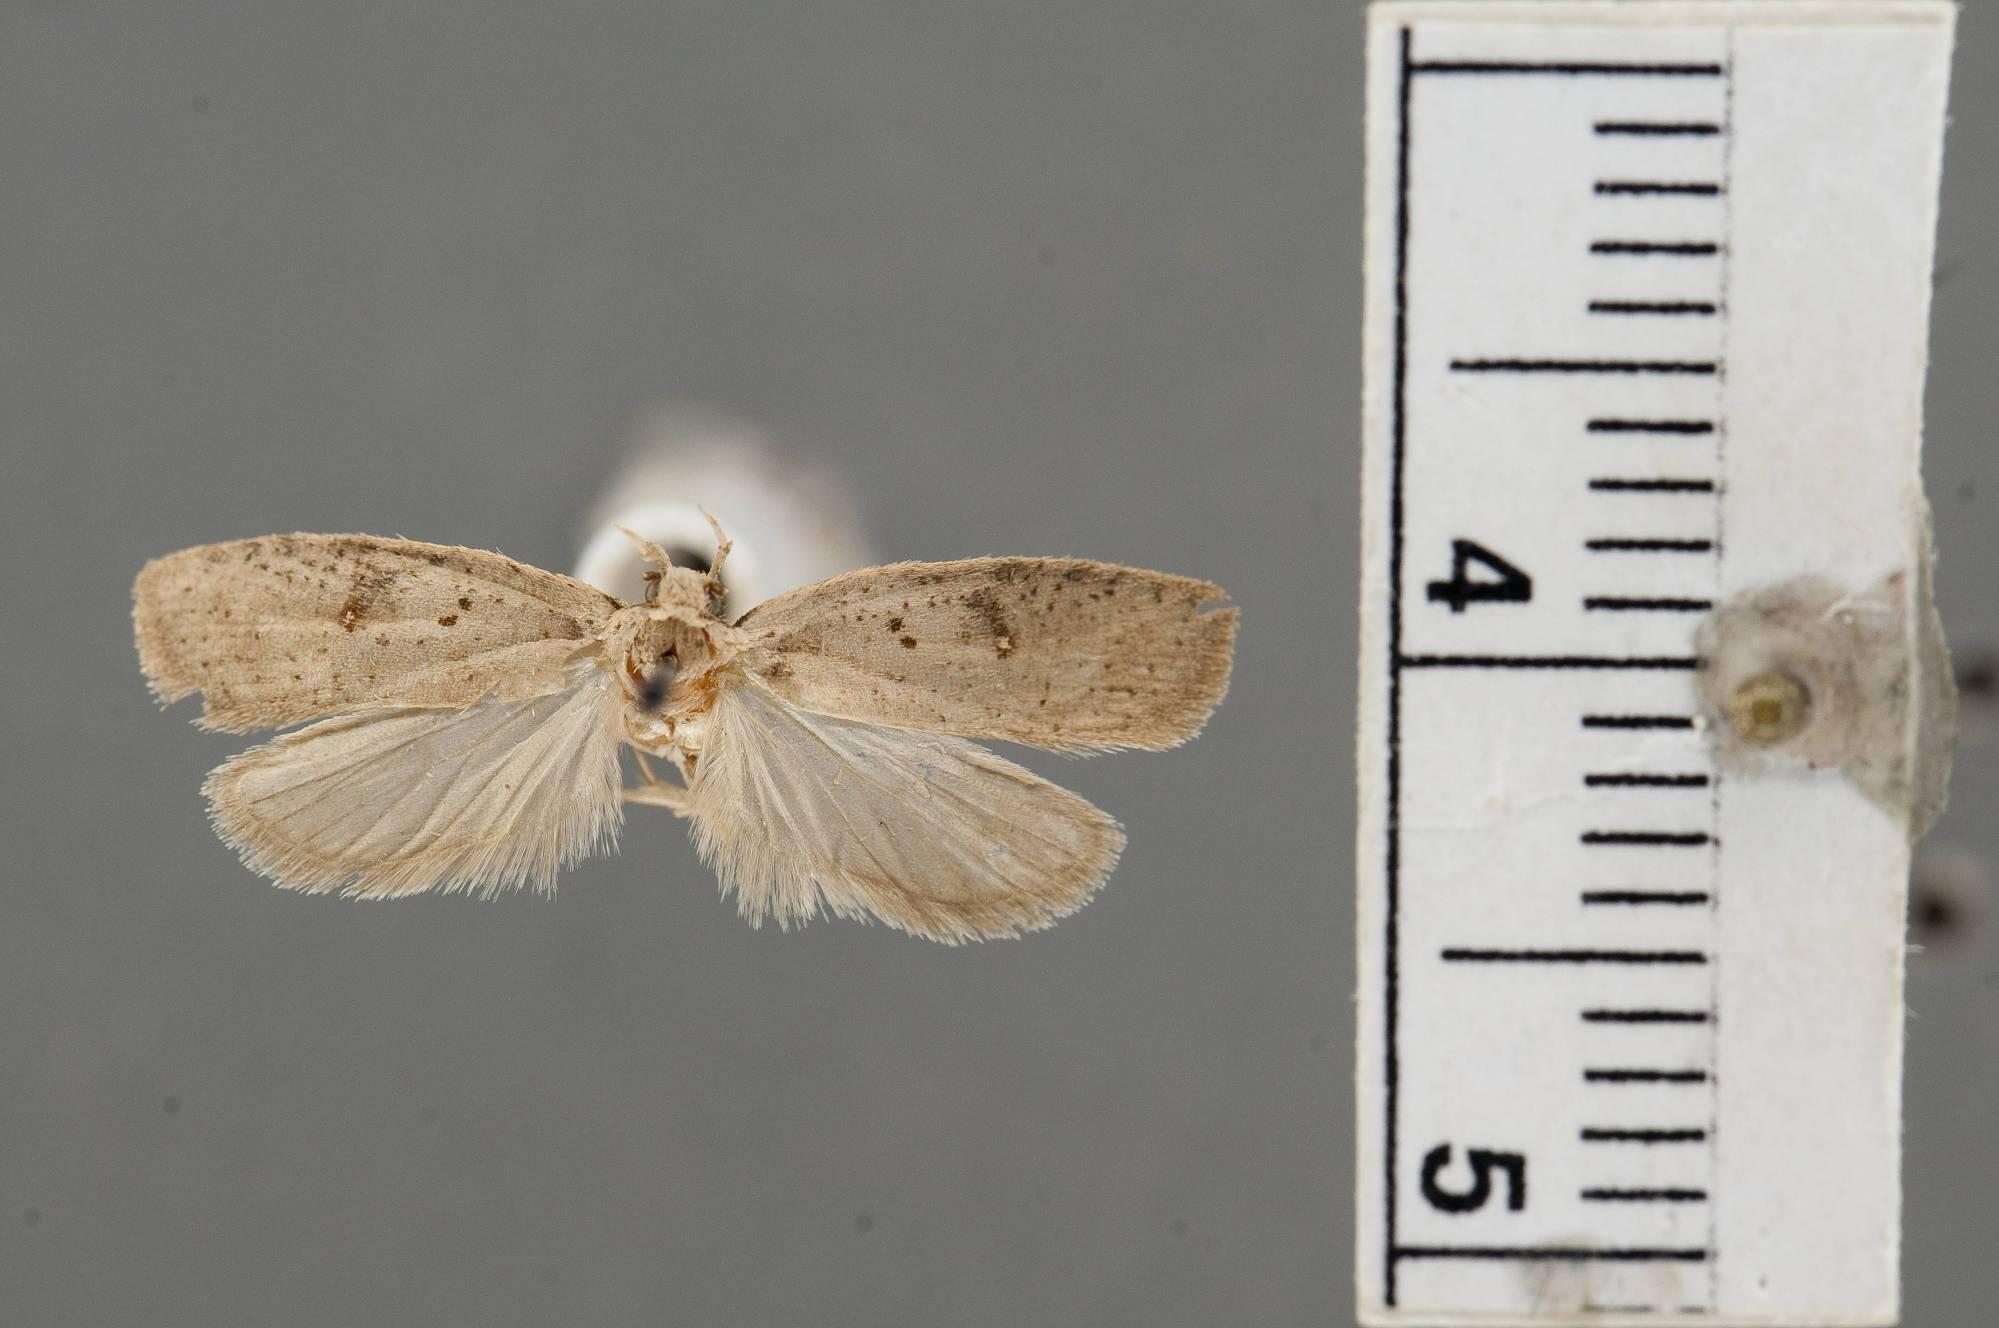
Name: Depressaria sanguinella
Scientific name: Depressaria sanguinella Busck, 1902
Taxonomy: Animalia, Arthropoda, Insecta, Lepidoptera, Glossata, Depressariidae, Depressariinae
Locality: Pinal Mountains, Gila, Arizona, United States
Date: Jul 1900